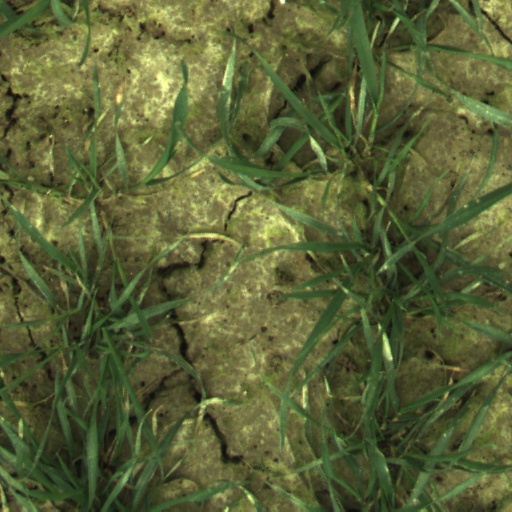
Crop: wheat